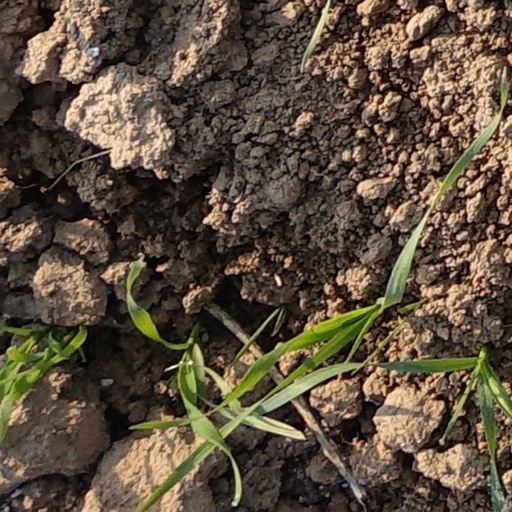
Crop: wheat